Lucas Elvenes

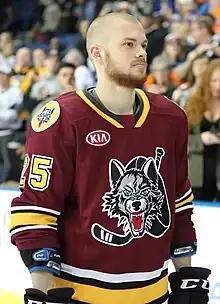
Elvenes with the Chicago Wolves in 2020

Lucas Elvenes (born 18 August 1999), is a Swedish professional ice hockey forward currently playing for Växjö Lakers of the Swedish Hockey League (SHL). At the 2017 NHL Entry Draft, Elvenes was selected 127th overall by the Vegas Golden Knights.